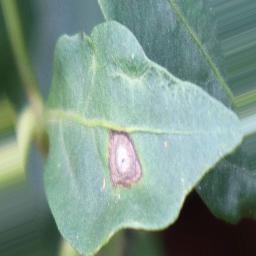
Label: cercospora